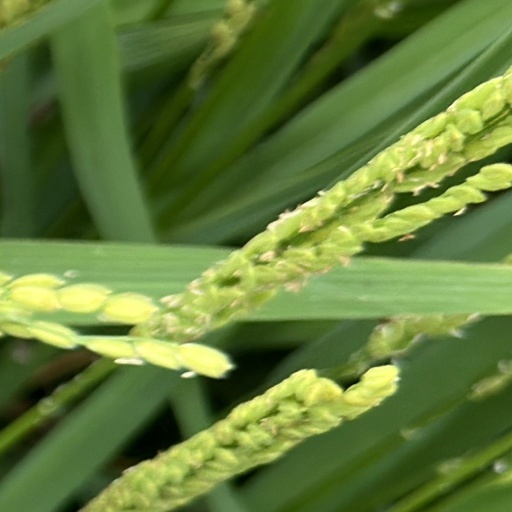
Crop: rice